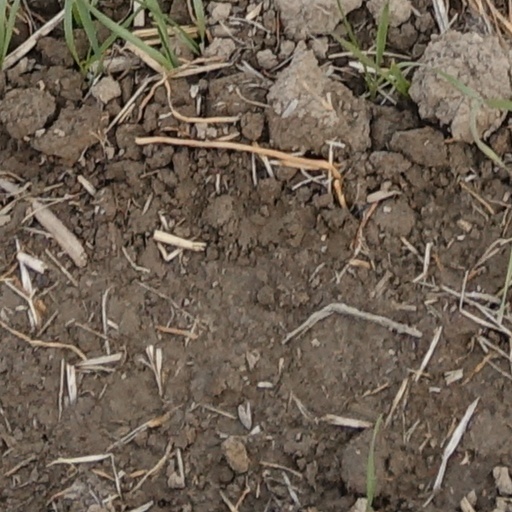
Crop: wheat